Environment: real
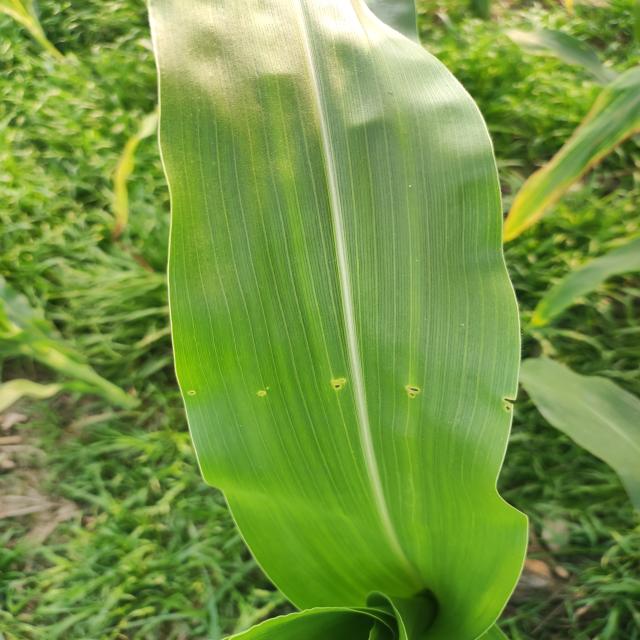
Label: fall_armyworm